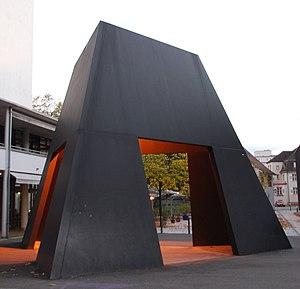
Bruce Nauman, né le 6 décembre 1941 à Fort Wayne en Indiana, est un sculpteur et vidéaste américain.
L’art est une activité, le produit de cette activité ou l'idée que l'on s'en fait s'adresse délibérément aux sens, aux émotions, aux intuitions et à l'intellect. On peut affirmer que l'art est le propre de l'humain ou de toute autre conscience, en tant que découlant d'une intention, et que cette activité n'a pas de fonction pratique définie. On considère le terme « art » par opposition à la nature « conçue comme puissance produisant sans réflexion », et à la science « conçue comme pure connaissance indépendante des applications ».